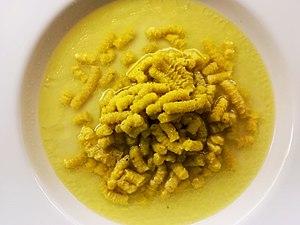
La cuisine romagnole est exclusivement d'inspiration paysanne, à base de produits frais et régionaux. La cuisine romagnole à base de poisson ne se trouve qu'au bord de l'Adriatique et s'étend très peu à l'intérieur du territoire.